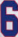
Number: 6